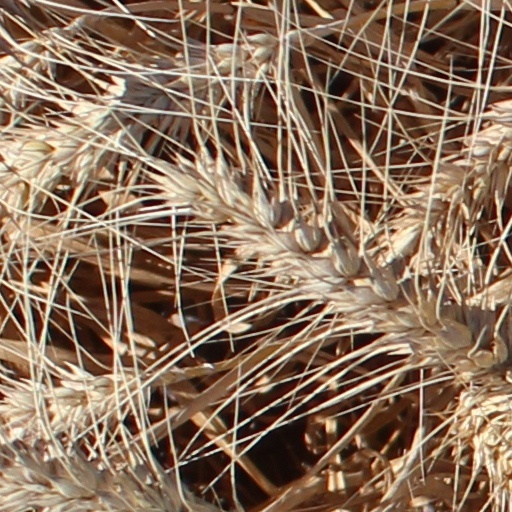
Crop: wheat